Letter of thanks

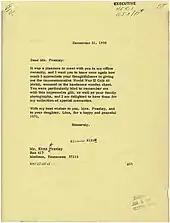
A letter of thanks from Richard Nixon to Elvis Presley

A letter of thanks, letter of gratitude, thank you card, or thank you letter is a letter or greetings card that is used when one person/party wishes to express appreciation to another. They are frequently sent after an event (a birthday party, a religious festival or holiday) and especially when a gift has been received.> Personal thank-you letters and cards are often hand-written and the addressee is typically a friend, acquaintance or relative. Letters of gratitude are usually written as formal business letters, either to a client, a supplier, an employer (or prospective employer after an interview) or an employee as part of creating an engaged workforce.